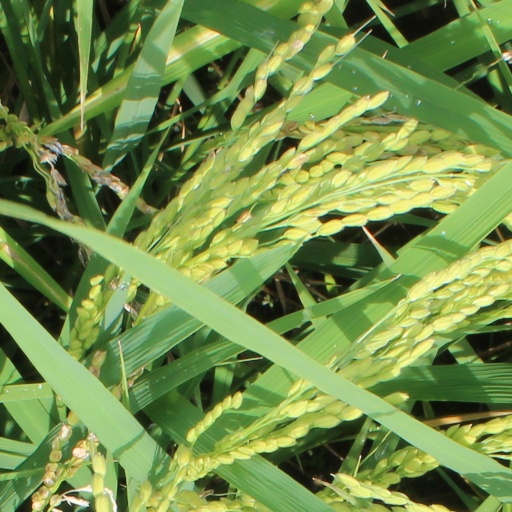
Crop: rice